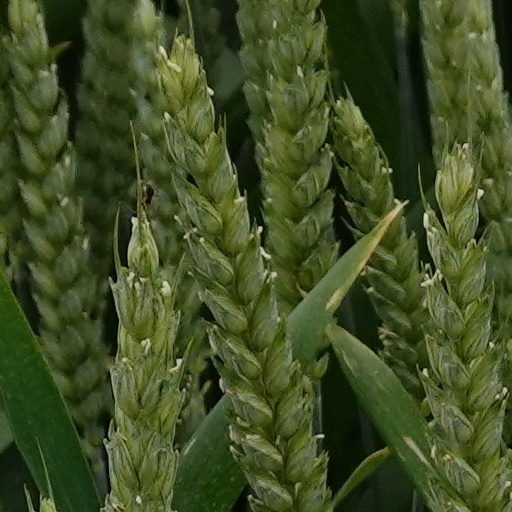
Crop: wheat